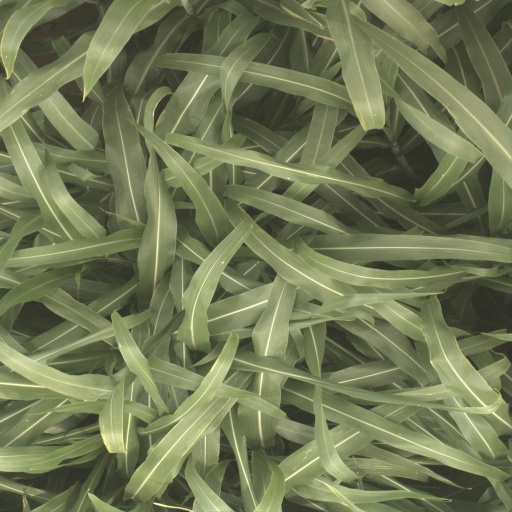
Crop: sorghum